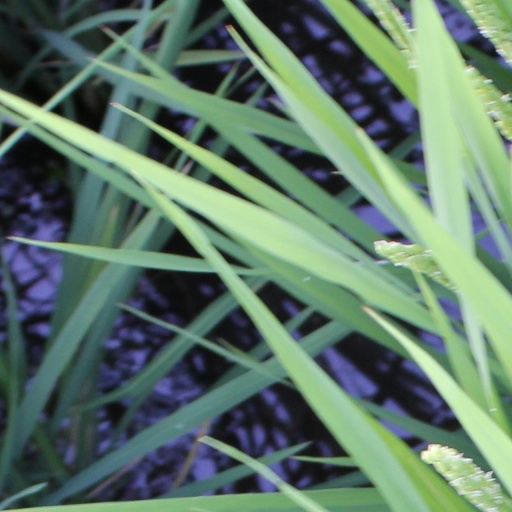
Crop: rice